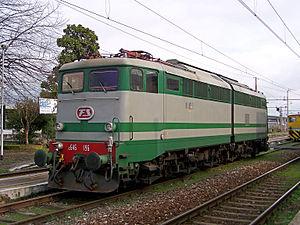
La série E.646 est une locomotive électrique utilisée dans le Transport ferroviaire en Italie.